Answer in natural language. Consider the 3D positions of the objects in the scene and not just the 2D positions in the image. Is the centerpoint of  black rectangular stone countertop at a higher height than sixdrawer dresser in gray? Choose between the following options: no or yes
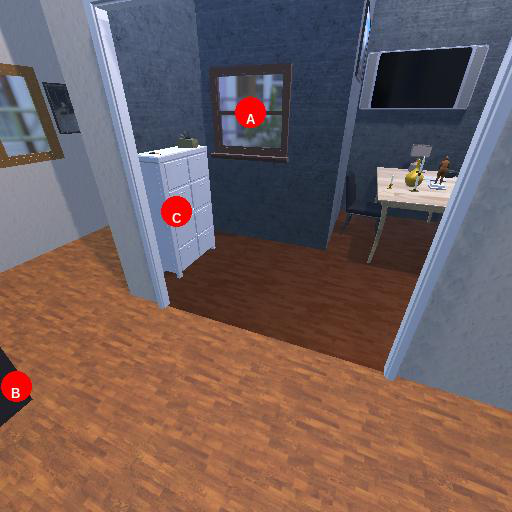
<answer>no</answer>